1925 Pittsburgh Panthers football team

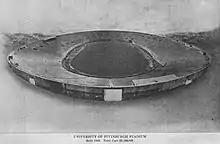

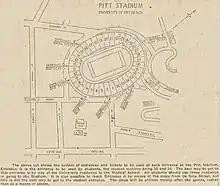

“Although the results of Pitt's 1924 season were one loss less than those of the previous season, many of the followers of the team were bitterly disappointed. People always seem to expect wonders immediately from a new man in a new job, and these fans were not exceptions in the case of Sutherland. The wolves began to howl, and some very unfavorable comments were made. Jock did not mind the criticisms hurled at him half as much as the remarks about his boys. He was hurt by the things said about his players, whom he defended at every turn, insisting that they had done the best they could.”